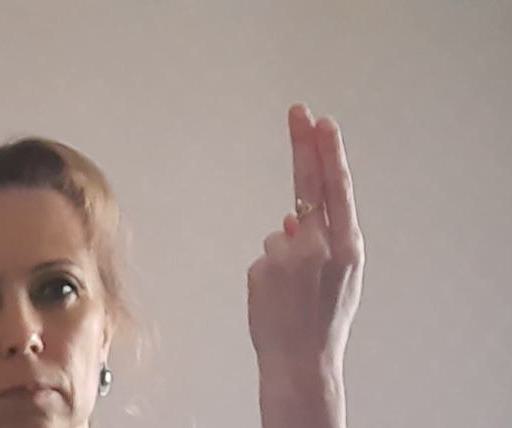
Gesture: two_up_inverted